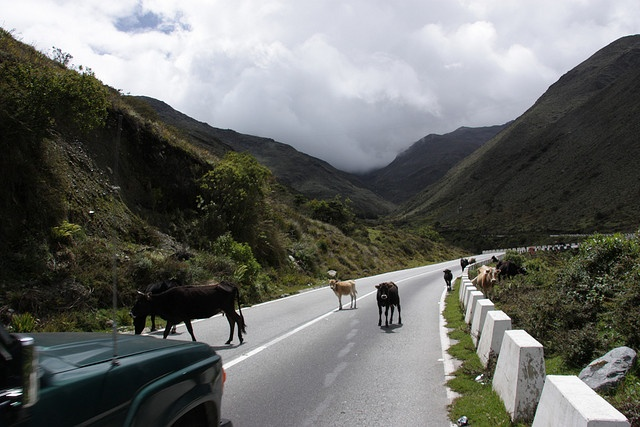
A car driving down a road filled with cows and horses.
Three cows and a dog are in the street near a truck.
A bull and two calves block a vehicle from going down a road.
A bunch of cows that are standing in the street.
A bunch of animas walka cross a deserted road